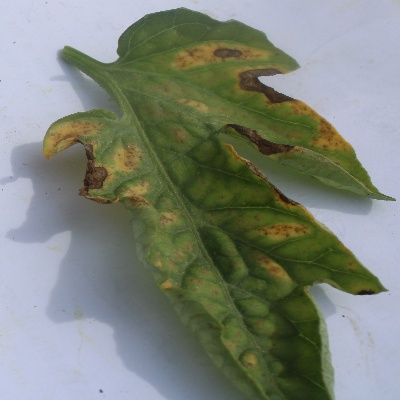
Crop: Tomato
Condition: septoria leaf spot